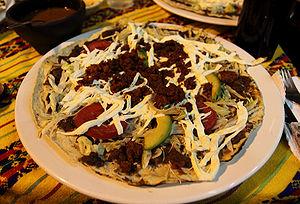
Le quesillo fait référence à différents mets ou aliments d'Amérique latine.